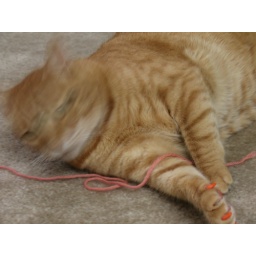
For a cat in a house FULL of yarn,